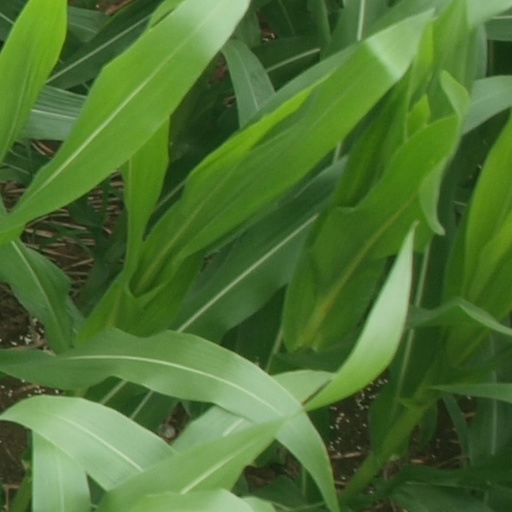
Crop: maize; corn